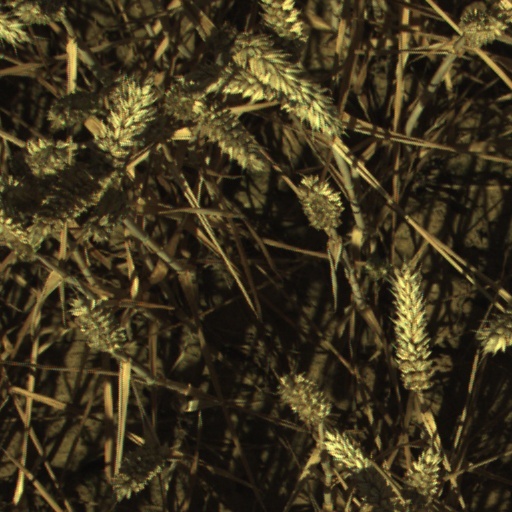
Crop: wheat